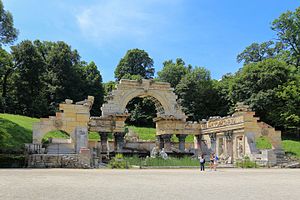
Folly (havekunst)
"Folly plur. follies; dårskaber, ""påfund"", ofte anvendt som 'garden collies' er et engelsk udtryk der inden for havekunsten bruges om de påfund i form af forskellige former for 'havearkitektur' eller 'installationer' som man placerede rundt om især i de romantiske haveanlæg der udviklede sig med inspiration fra den engelske landskabshave.